The Phalanx

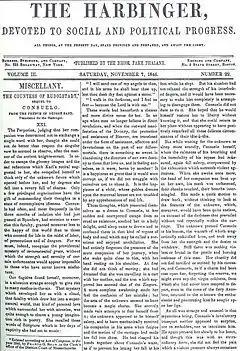
November 7, 1846, issue of "The Harbinger", a later incarnation of "The Phalanx"

The Phalanx; or Journal of Social Science was a Fourierist journal published in New York City, edited by Albert Brisbane and Osborne Macdaniel from 1843 to 1845.